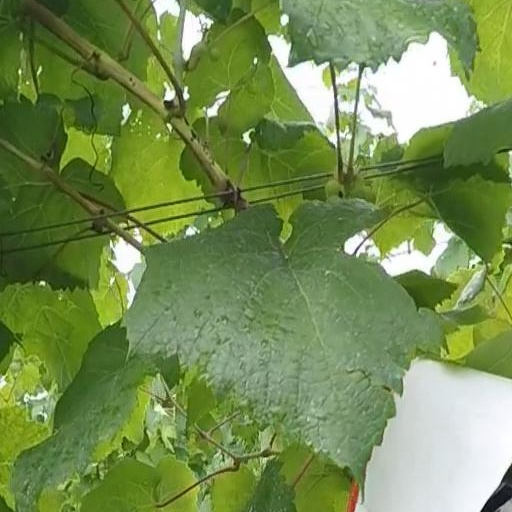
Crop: grape